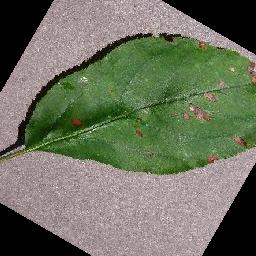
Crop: apple
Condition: black_rot